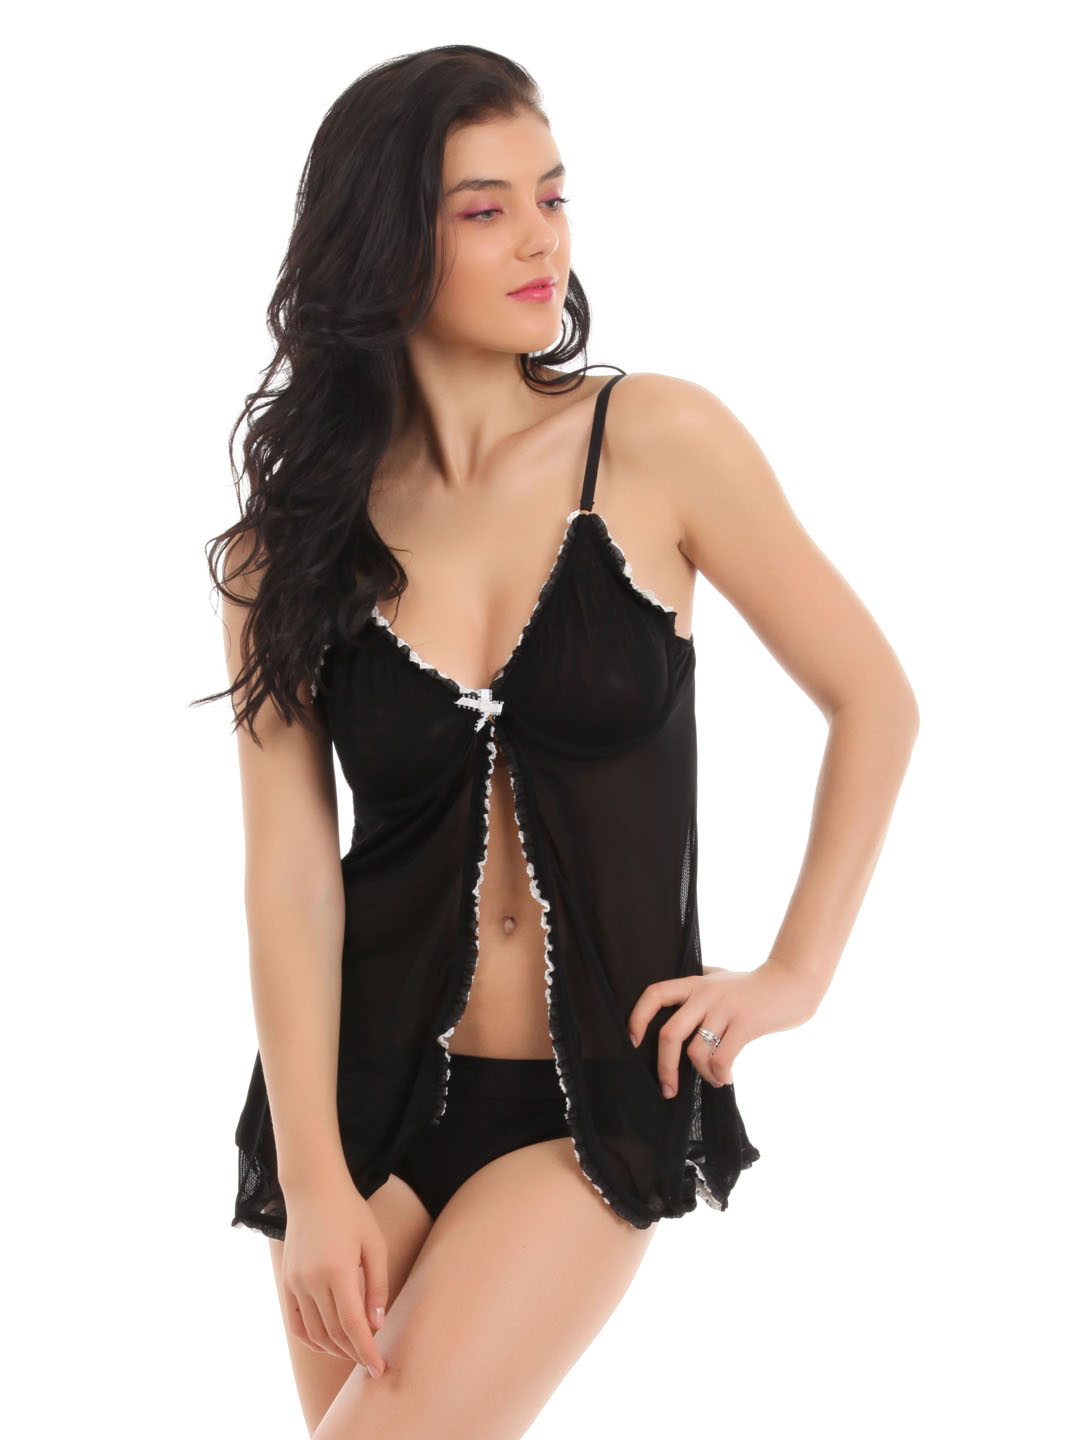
Avirate Black Babydoll Nightdress
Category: Apparel / Loungewear and Nightwear / Nightdress
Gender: Women
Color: Black
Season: Summer 2012
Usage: Casual